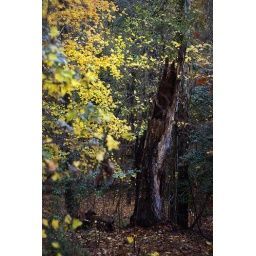
Two roads diverged in a yellow wood -